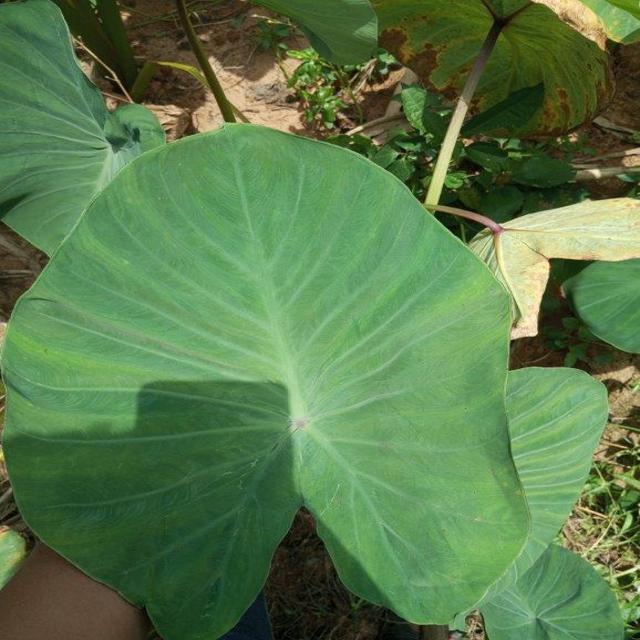
Label: Healthy